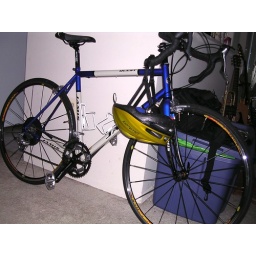
2008 Jamis Quest in 56cm... Just got it Friday. My first road bike and I'm in love.